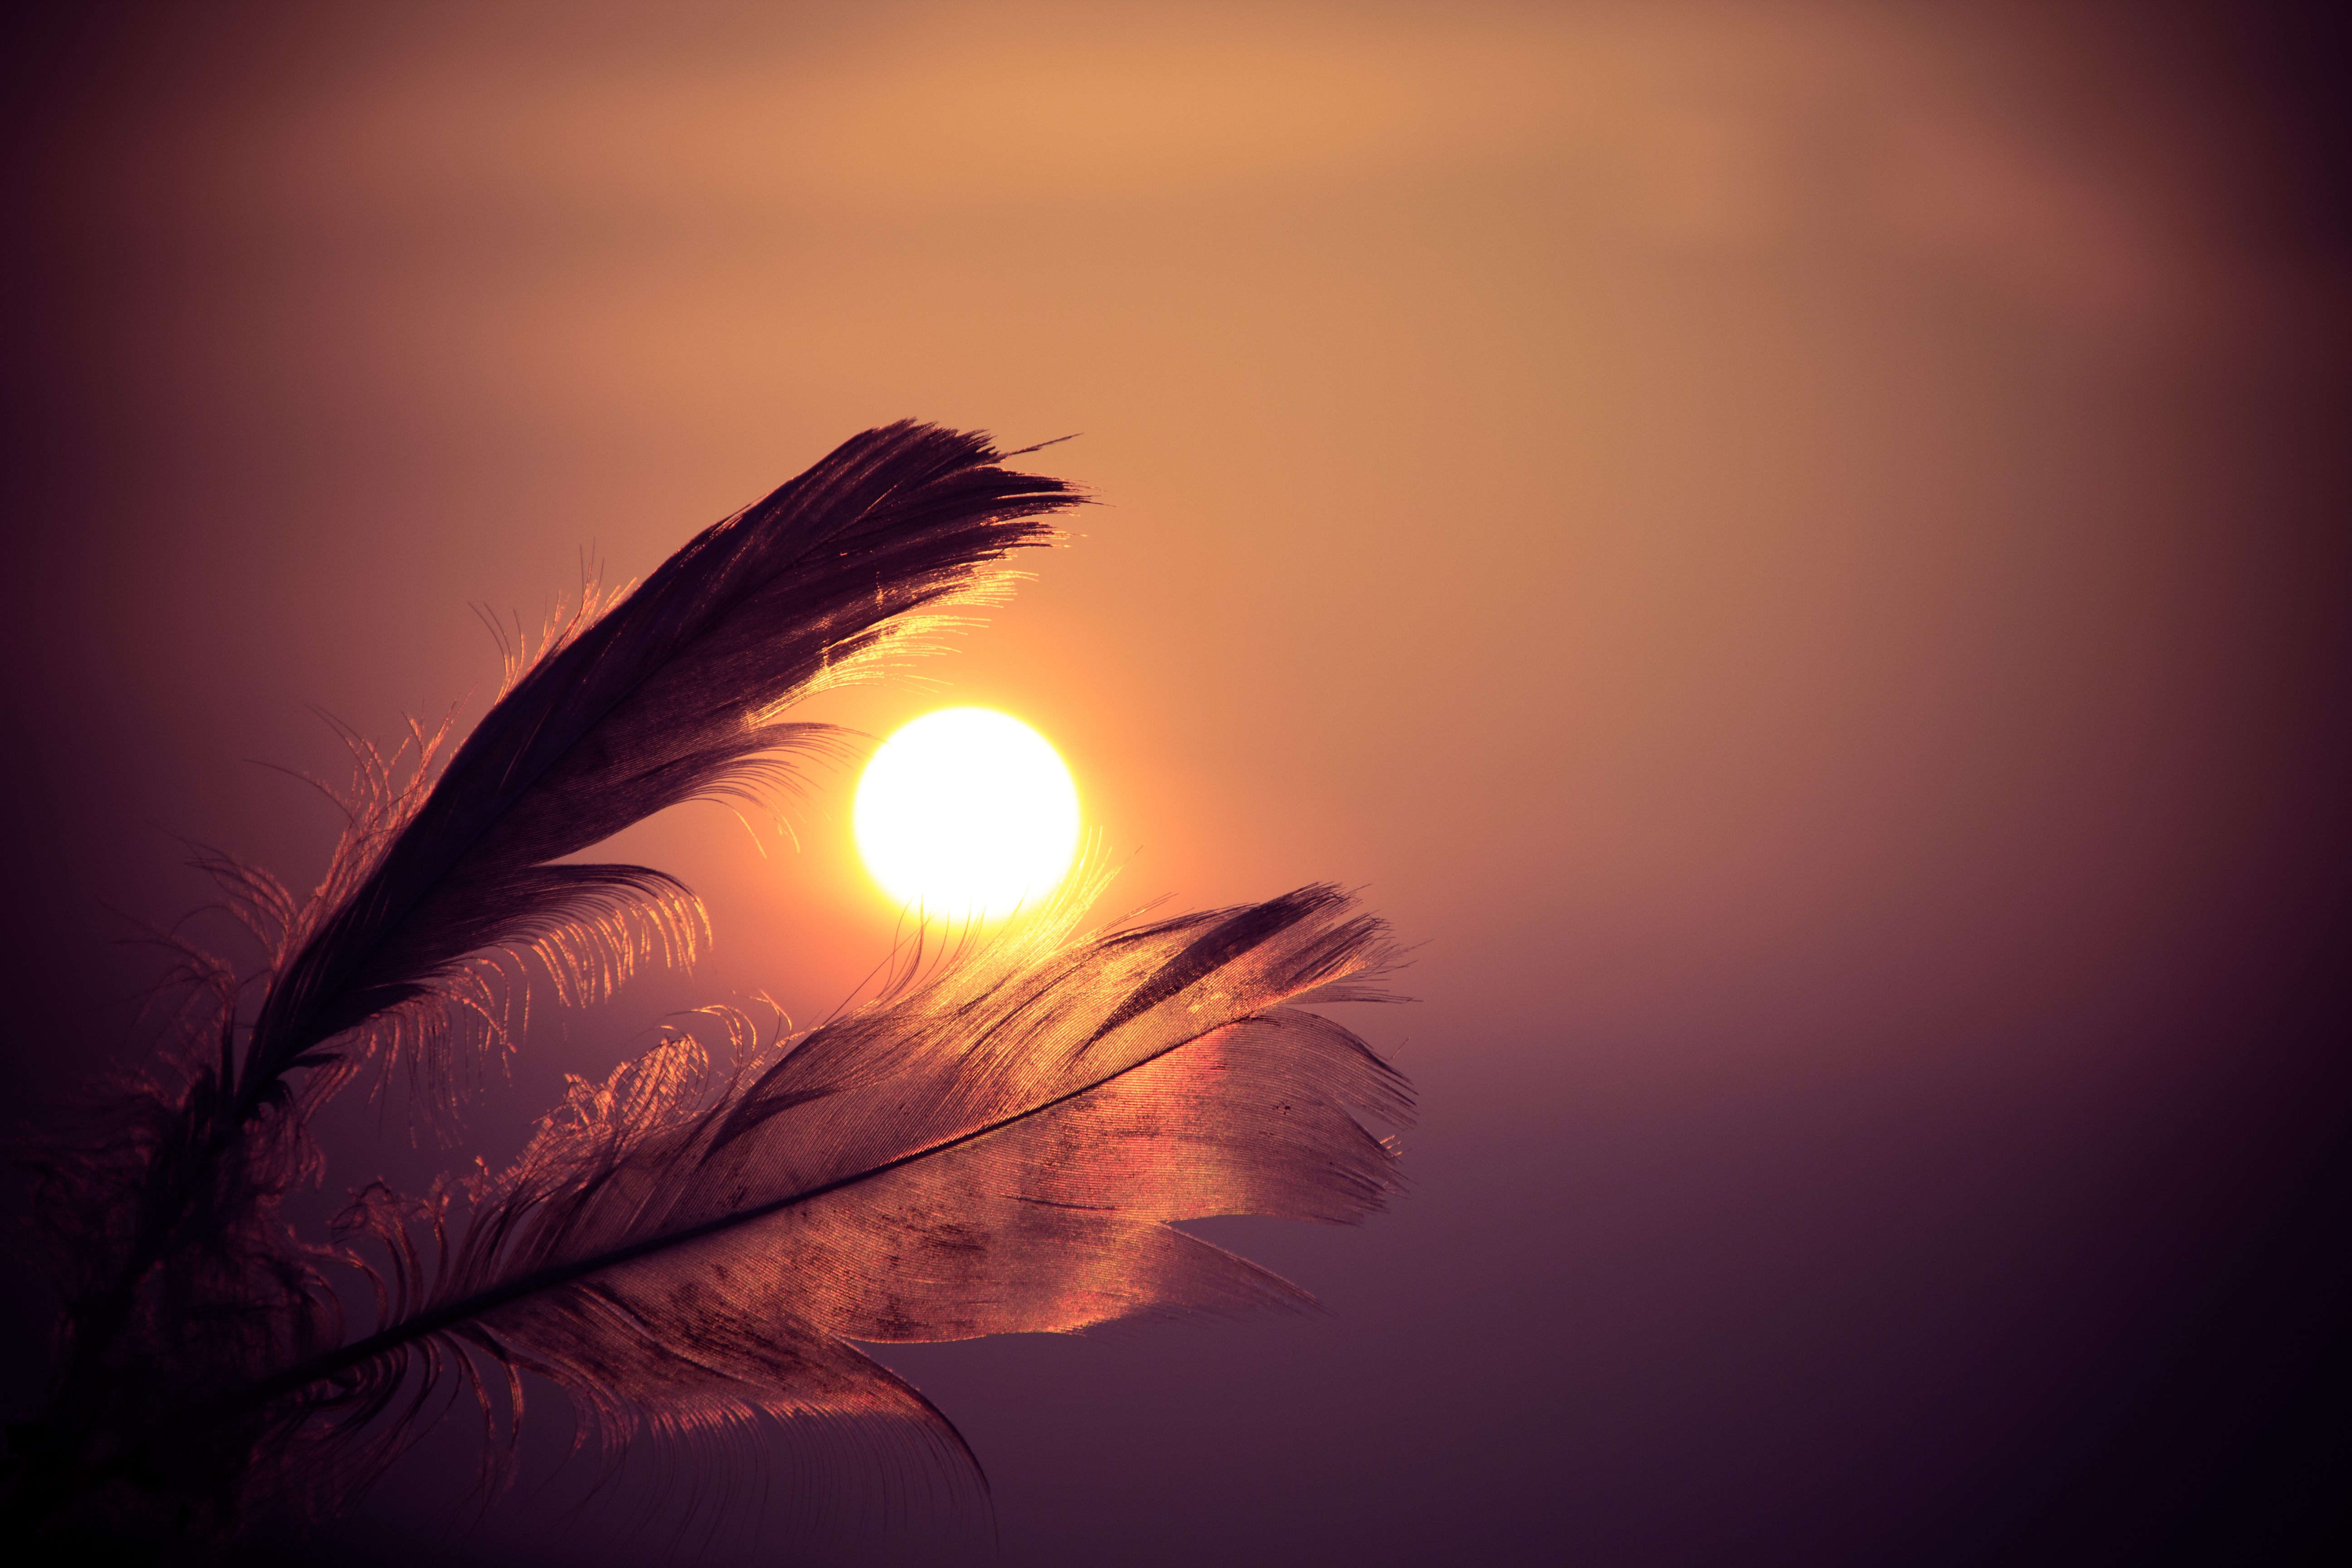
nature, light, sky, sun, sunrise, sunset, sunlight, morning, dawn, atmosphere, evening, orange, reflection, peaceful, glow, darkness, transparent, translucent, feathers, scene, filigree, astronomical object, computer wallpaper